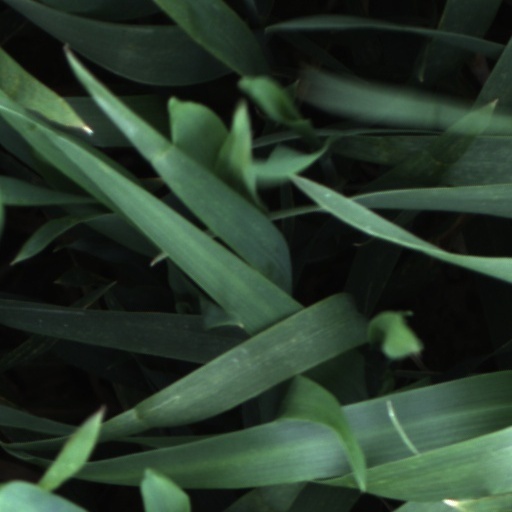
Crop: wheat